Moscow–Saint Petersburg motorway

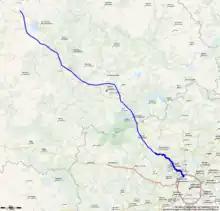
Map of the M11 in the Moscow and Tver Oblasts,

A centralized automated traffic management system installed at the head section of the Moscow–St. Petersburg motorway. Modern communication is provided using the latest advances in information technology, evacuation services, emergency communication points. Separation barriers and lighting installed for the entire main sections of the motorway.